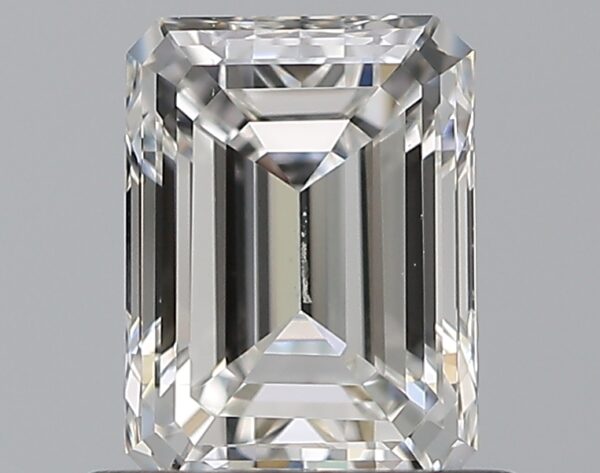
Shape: emerald
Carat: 0.7
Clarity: VS1
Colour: F
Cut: VG
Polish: EX
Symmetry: GD
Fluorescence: F
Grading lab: GIA
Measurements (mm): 5.91 x 4.39 x 2.85